Town

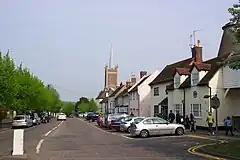
Bishop's Stortford

Unlike English, the Russian language does not distinguish the terms "city" and "town"—both are translated as. Occasionally the term is applied to urban-type settlements as well, even though the status of those is not the same as that of a city/town proper.